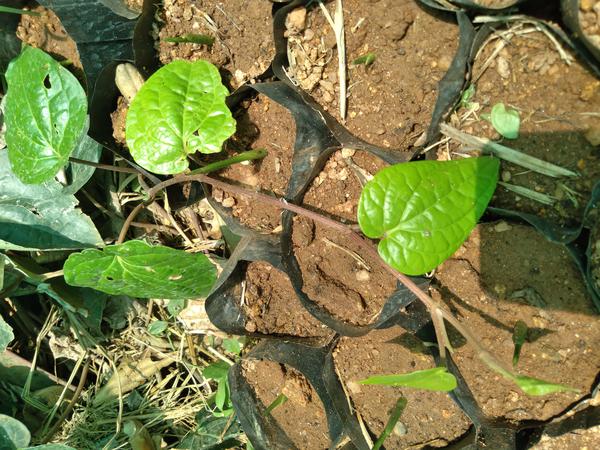
Plant: Betel